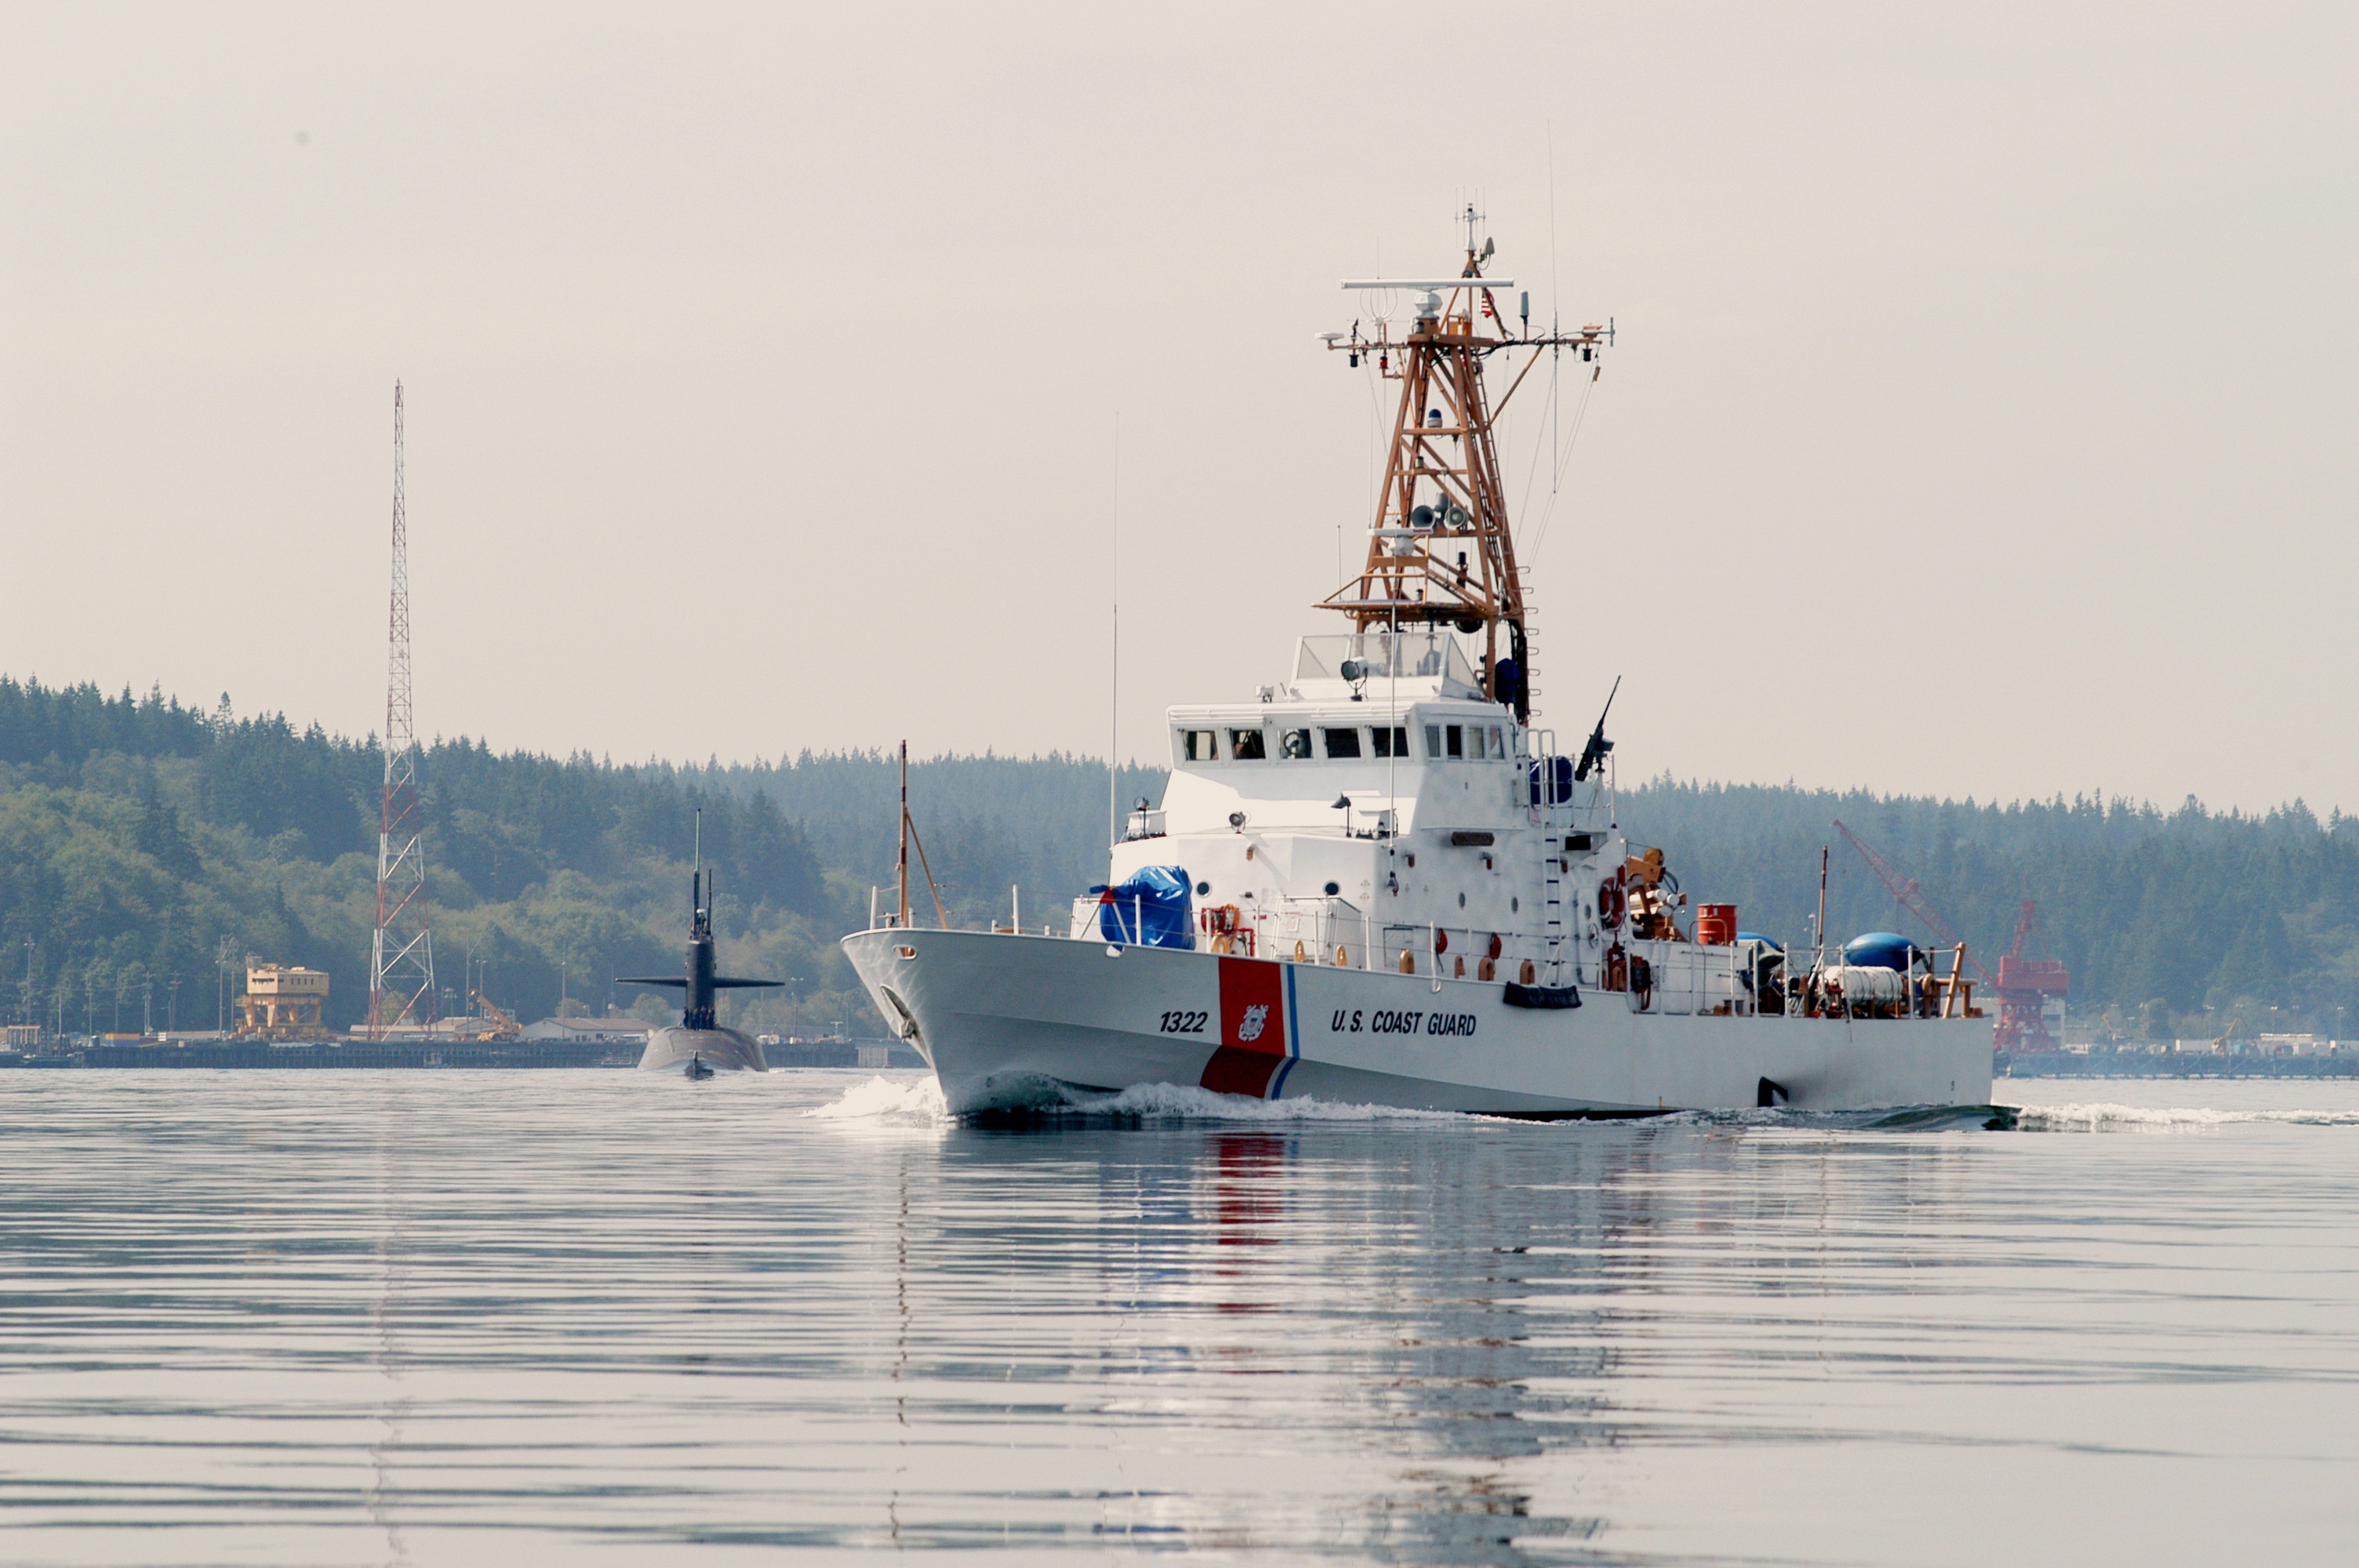
sea, boat, ship, military, vehicle, arctic, submarine, us navy, navy, vessels, tugboat, watercraft, frigate, cutter, fishing vessel, coast guard, destroyer, escort, patrol boat, guided missile destroyer, uss kentucky, us coast guard, strait of juan de fuca